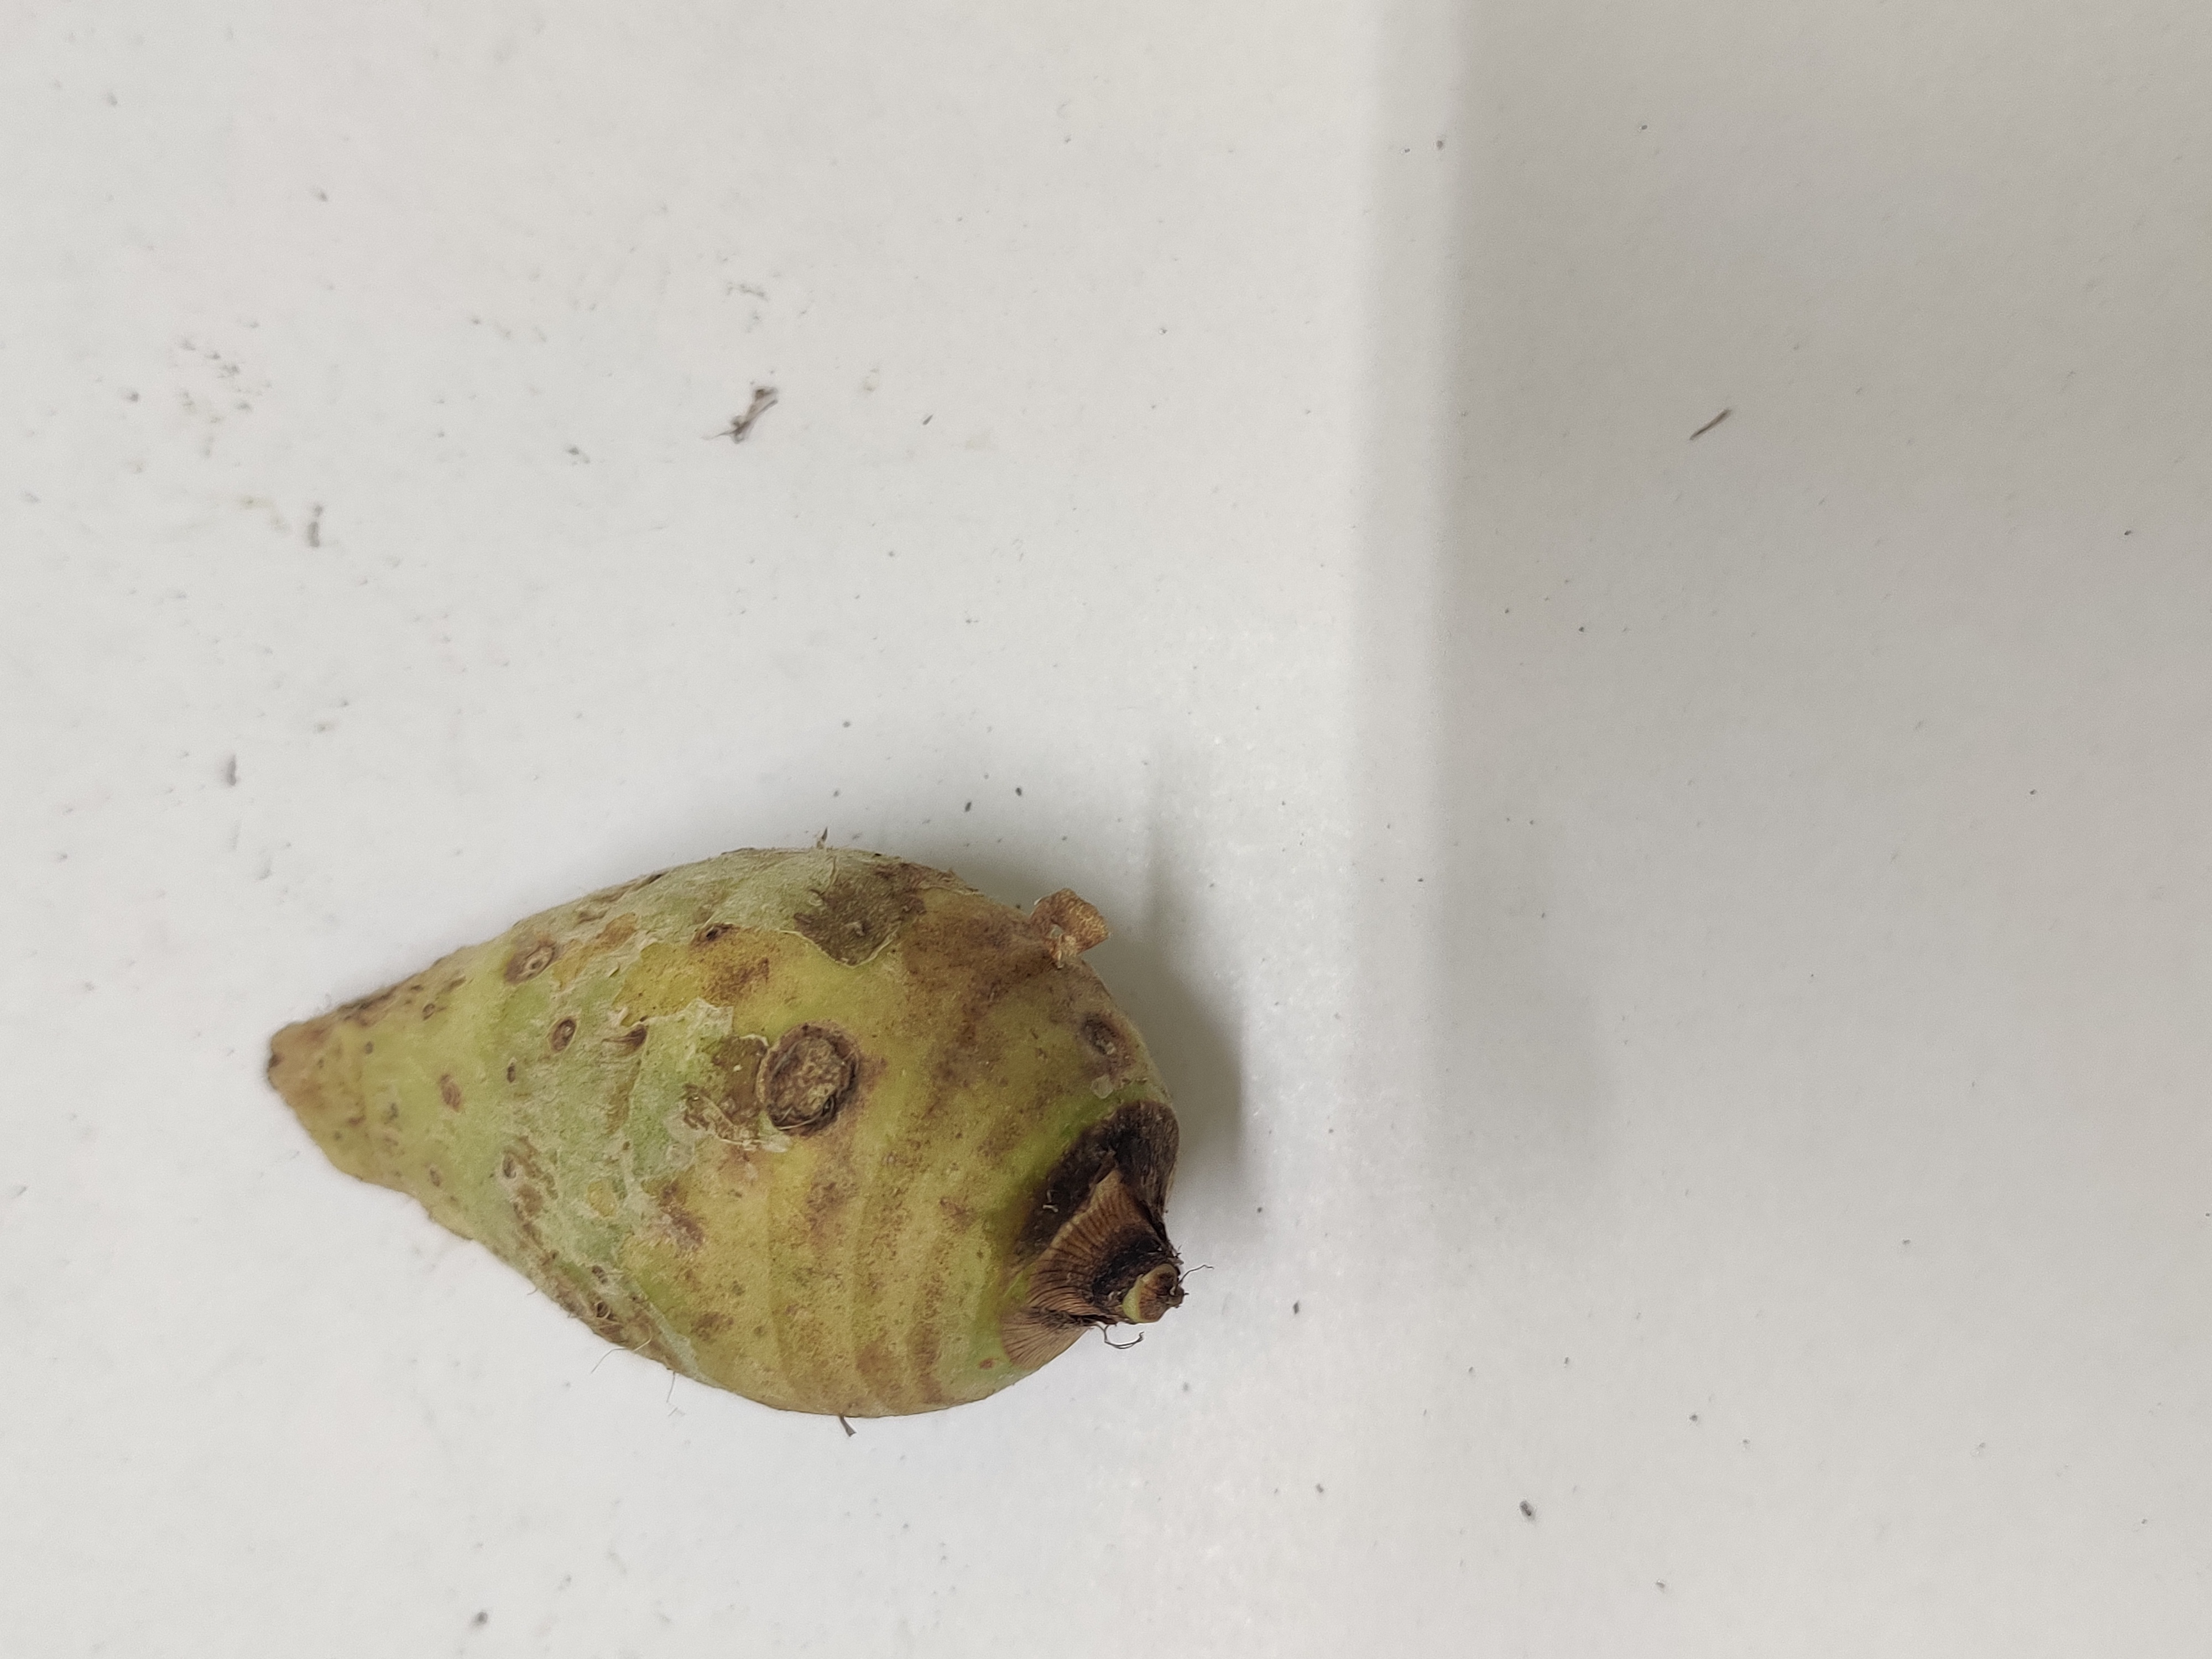
Crop: Taro root
Condition: Severely Damaged